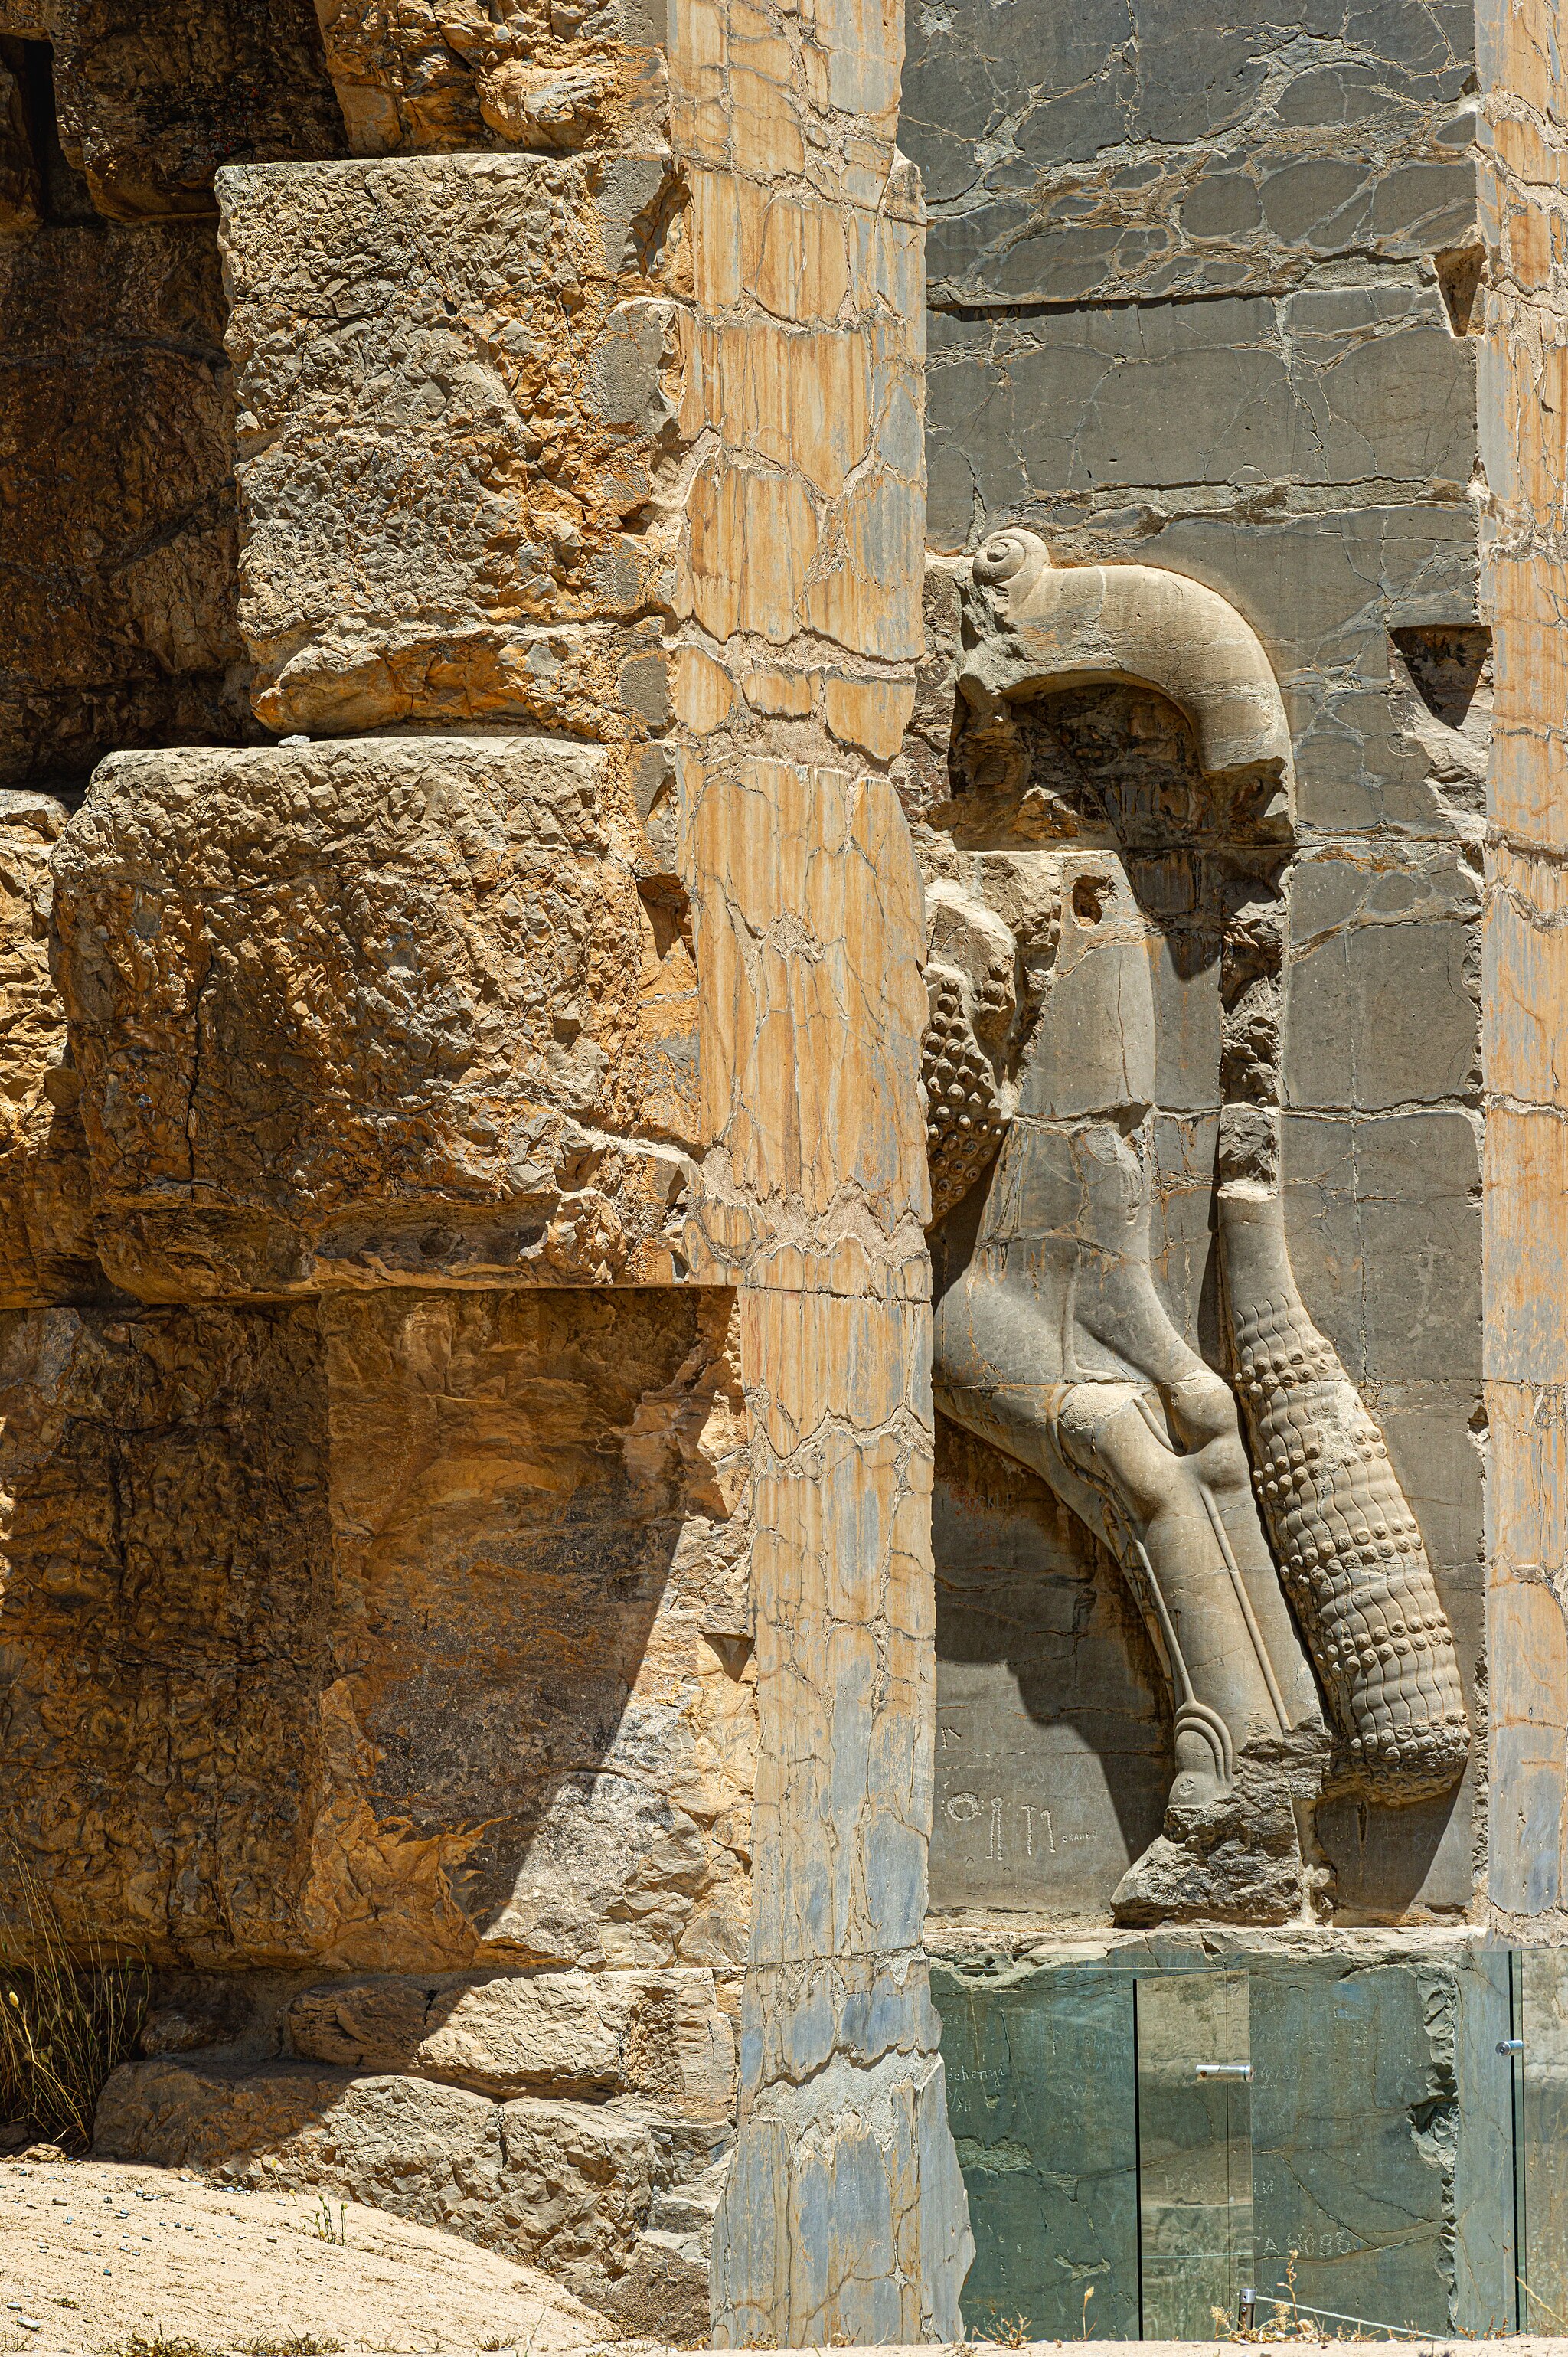
Title: Relief of Persepolis
Description: A detailed view of a Persepolis relief, depicting a mythical bull guarding the ancient Achaemenid palace
Date: 2011-05-25 11:38:04
Categories: Gate of All Nations, Self-published work